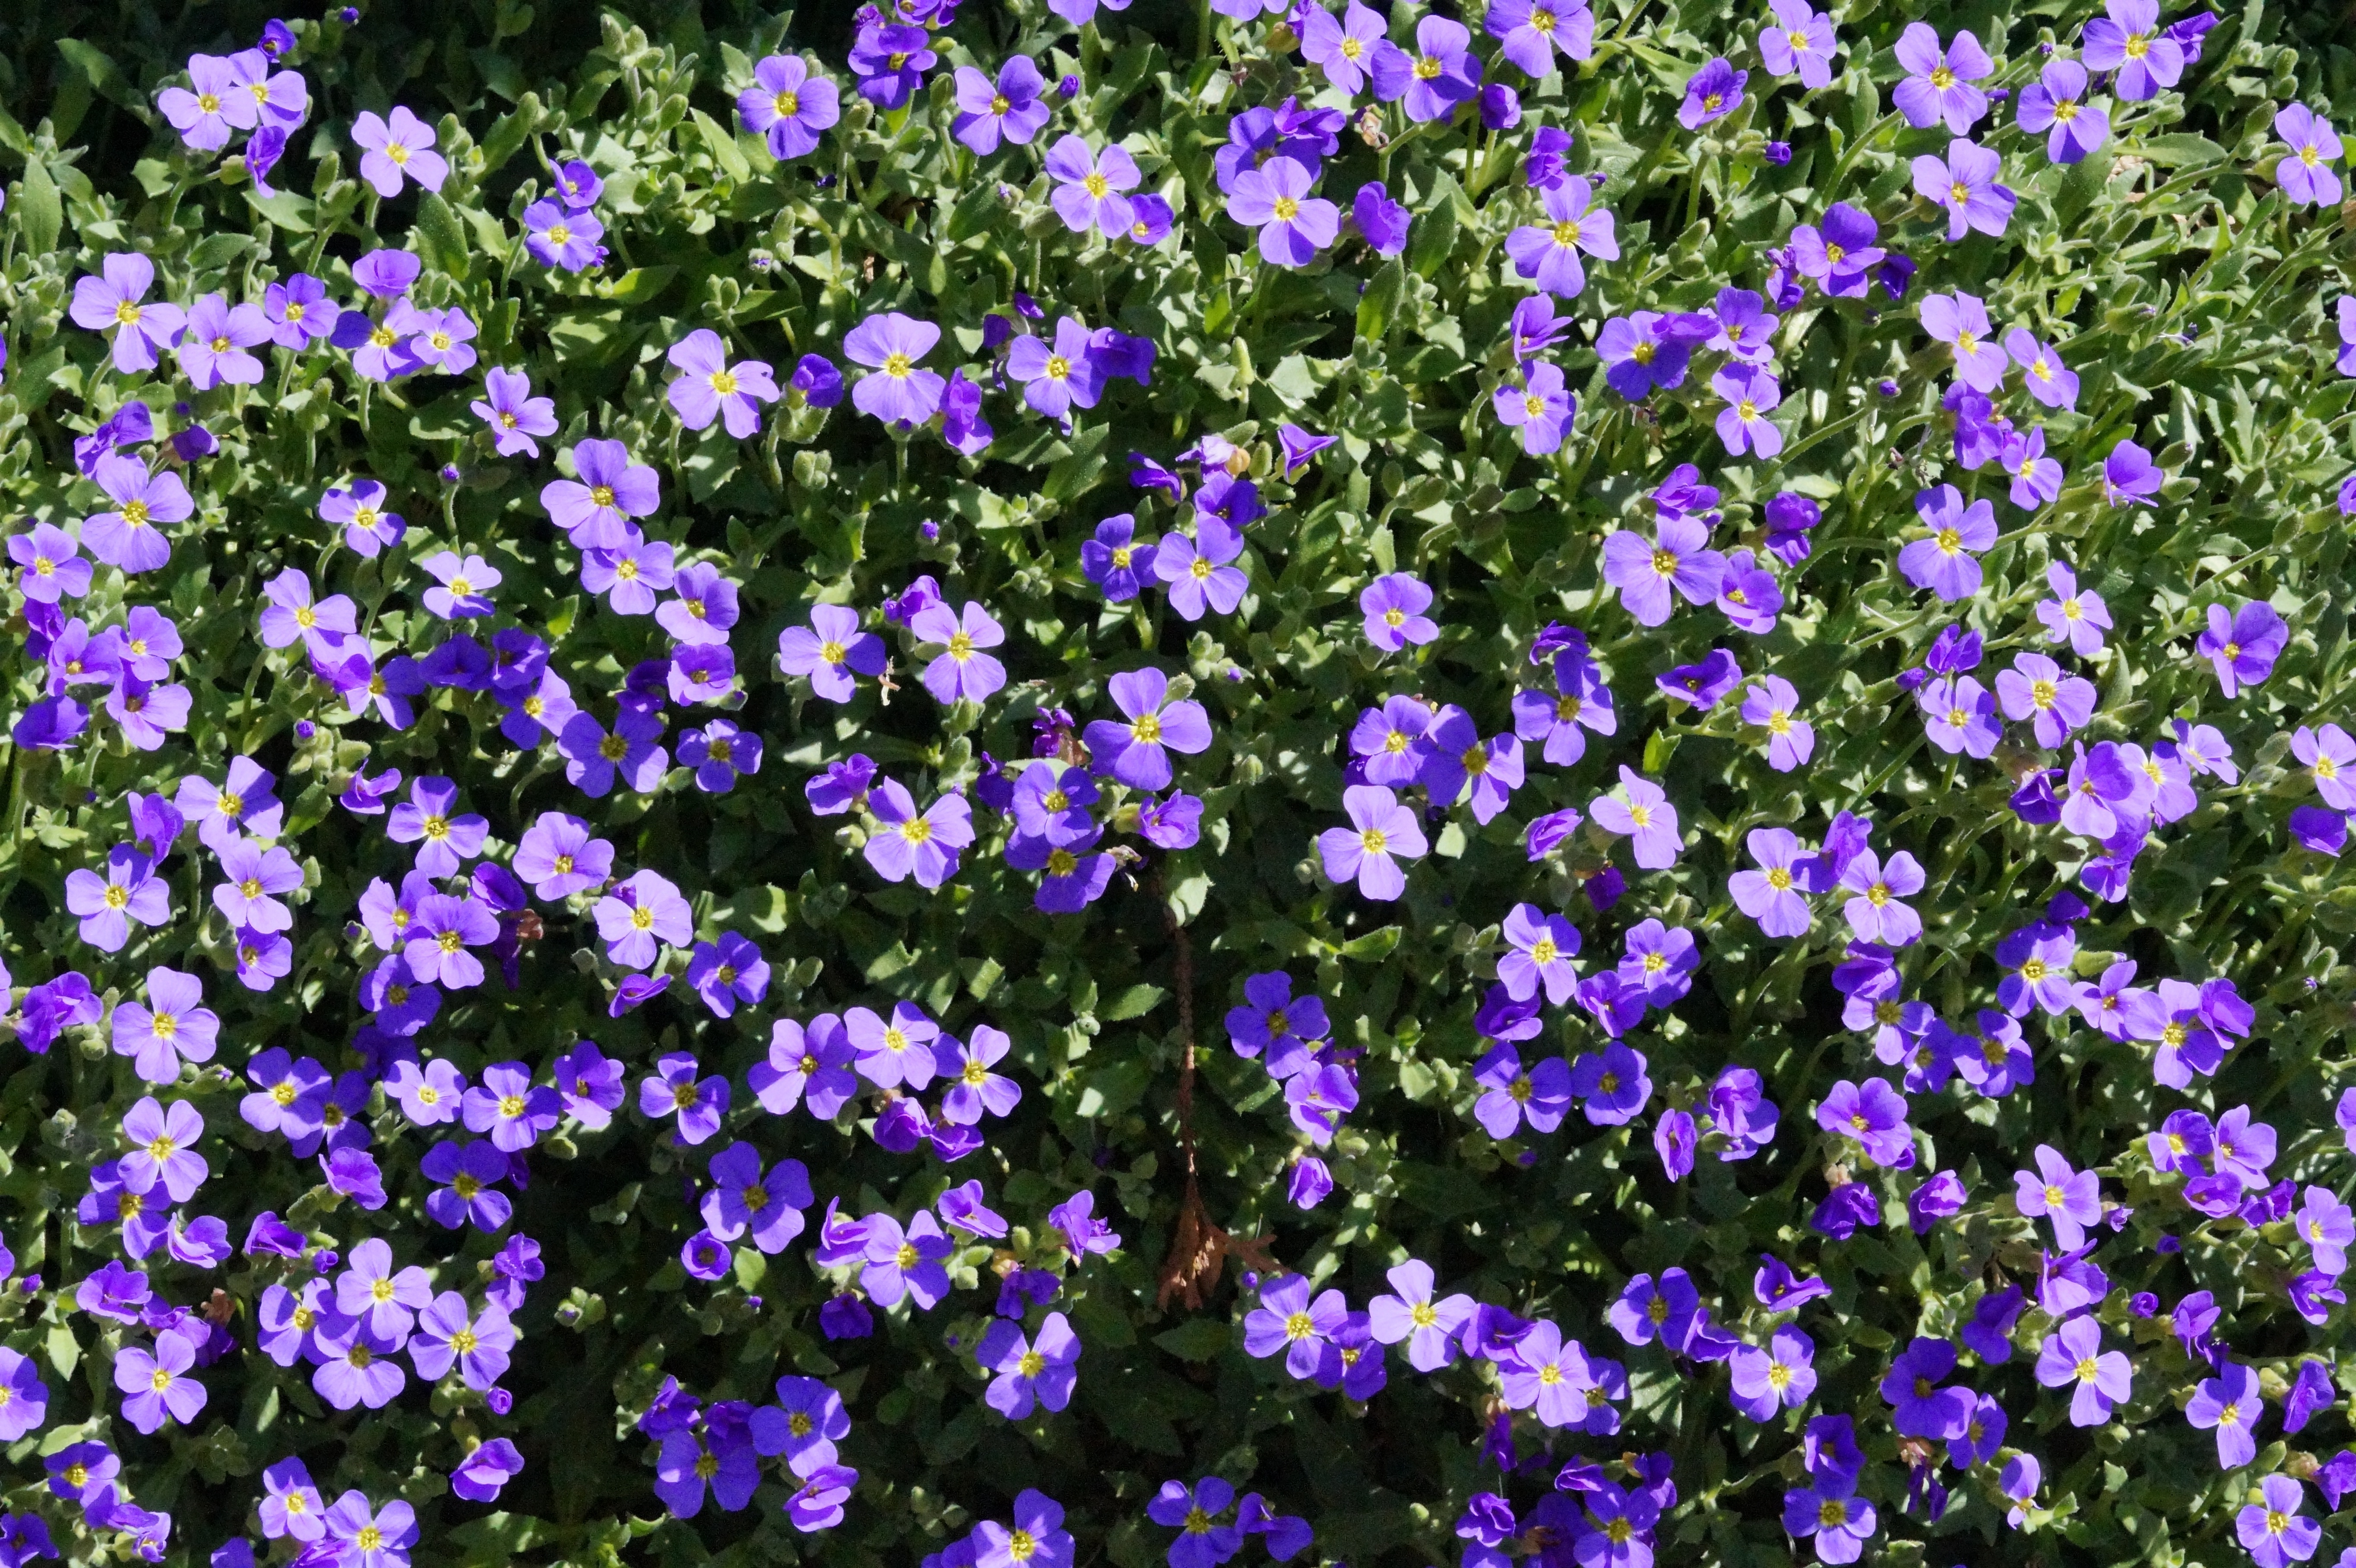
blossom, structure, plant, flower, purple, bloom, spring, blue, garden, thread, violet, ornamental plants, viola, bl tenmeer, blue flowers, flowering plant, stone garden, bellflower family, blue pillow, cushion plant, aubretia, garden blue cushions, annual plant, land plant, violet family, dame's rocket